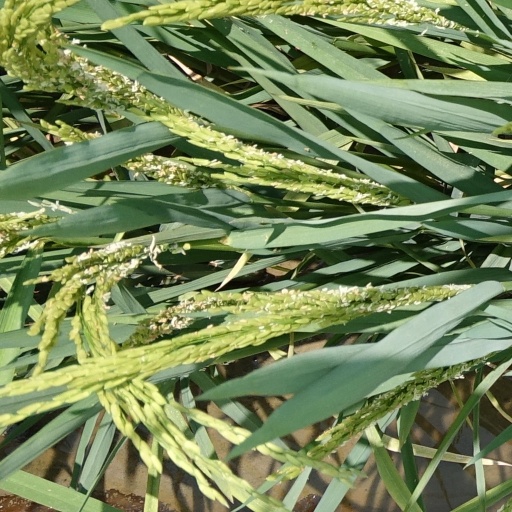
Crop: rice